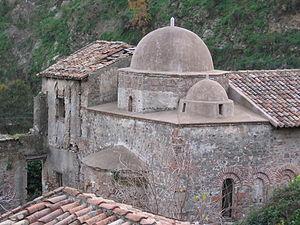
L'église Santa Maria di Mili, est une église située à Mili San Pietro, frazione de Messine, en Sicile.
Jourdain de Hauteville est un chevalier normand qui participa à la seconde phase de la conquête de la Sicile musulmane.